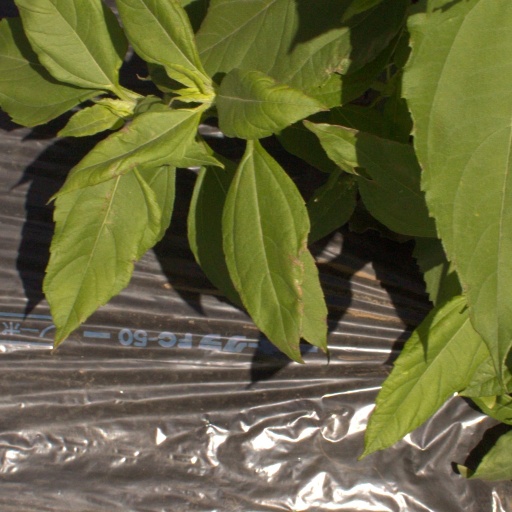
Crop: Jerusalem artichoke